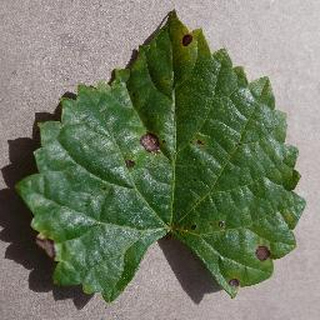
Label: grape_black_rot